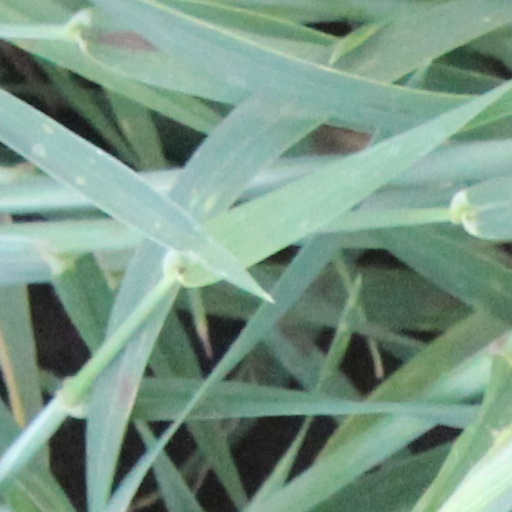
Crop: wheat